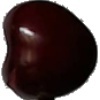
Label: cherry